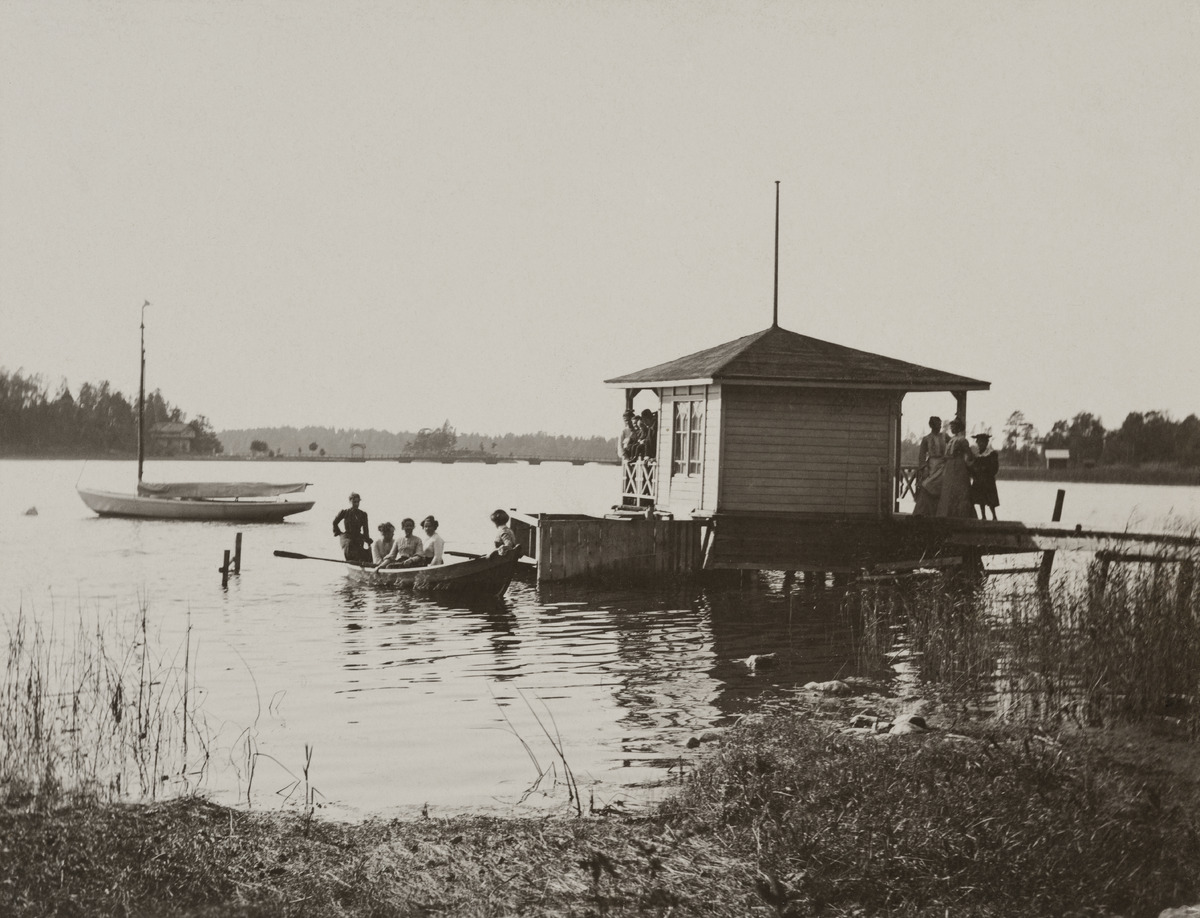
Meilahti 5, Laaksola
sisällön kuvaus: Meilahti 5, Laaksola. Uimahuone laiturin päässä ja soutuvene sen vieressä. Vähän kaempana on  purjevene Viima poijussa. Vapaa-ajanviettäjiä veneessä ja laiturilla. mustavalkoinen
Ajankohta: kuvausaika 20.09.1903
Paikka: Suomi, Uusimaa, Helsinki, Meilahti Helsinki, Maila Talvion puisto
Aiheet: laiturit, veneet, joutilaisuus, rannat, merialueet